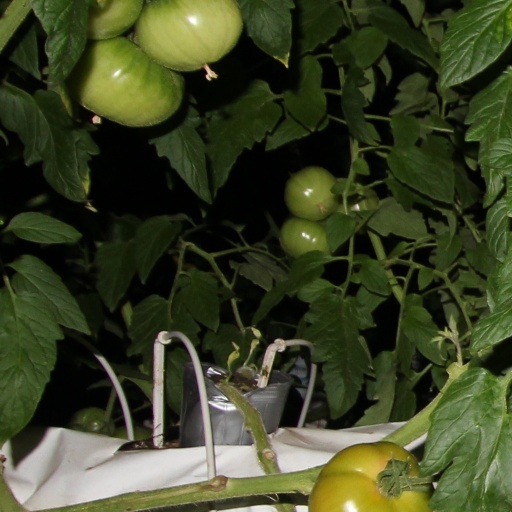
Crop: tomato